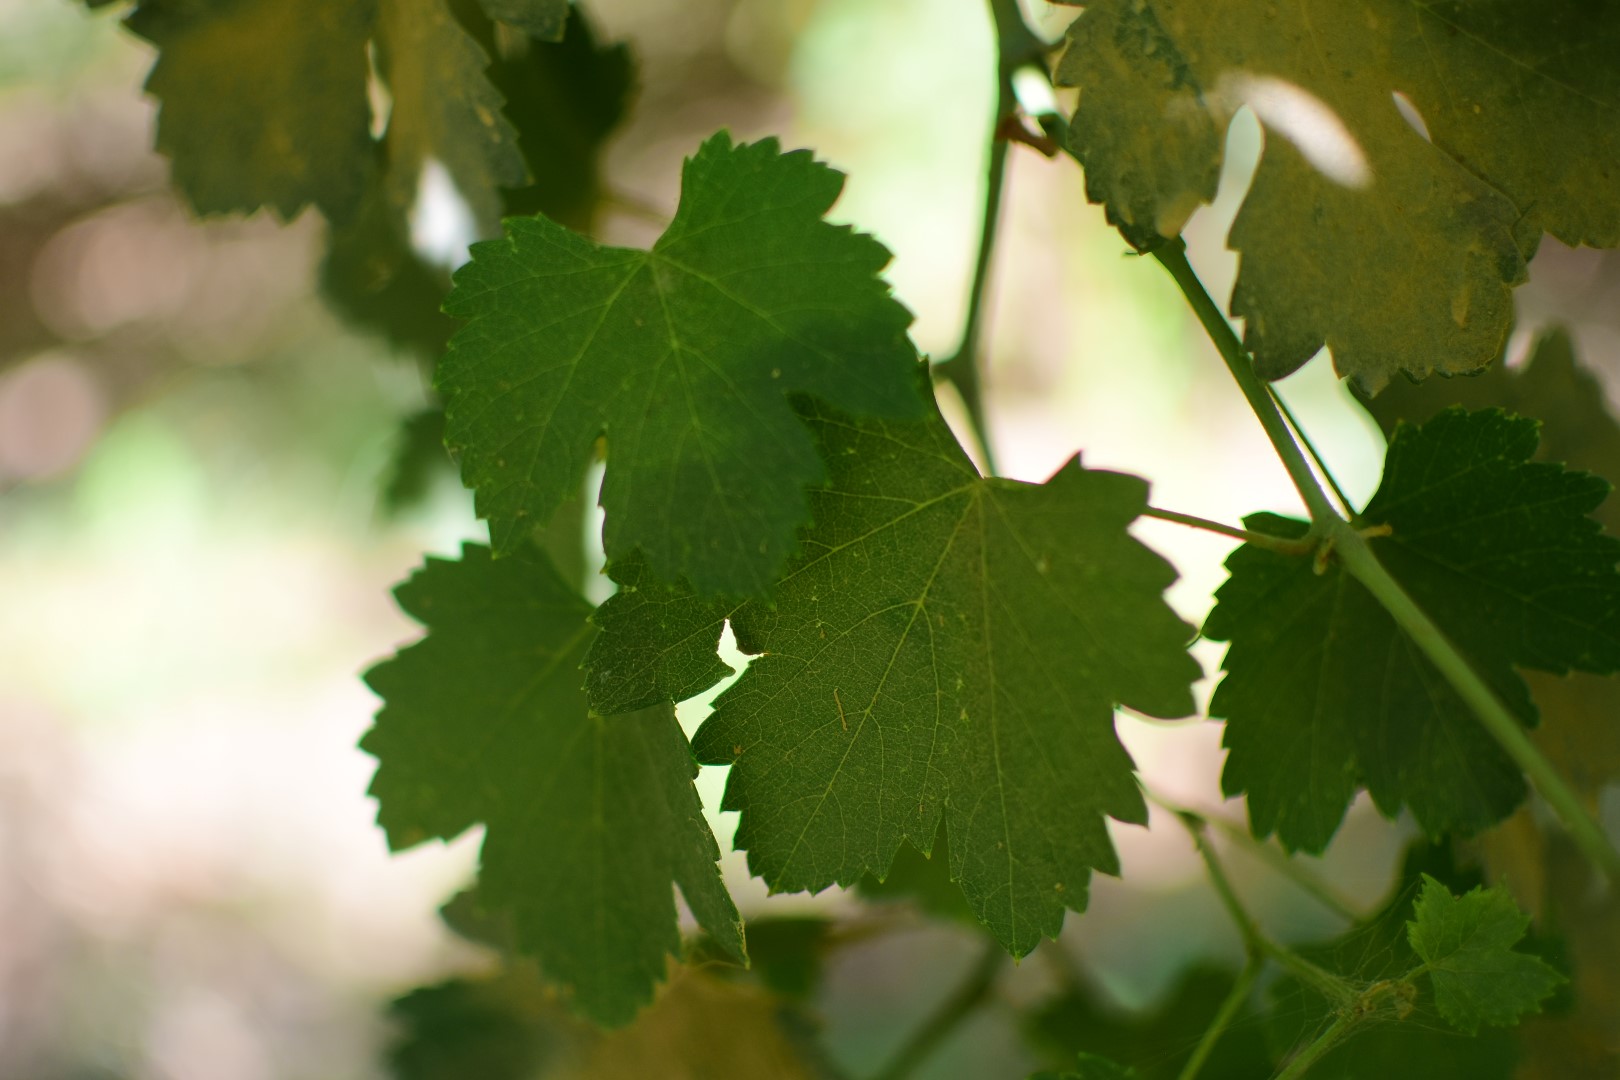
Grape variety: Halawani